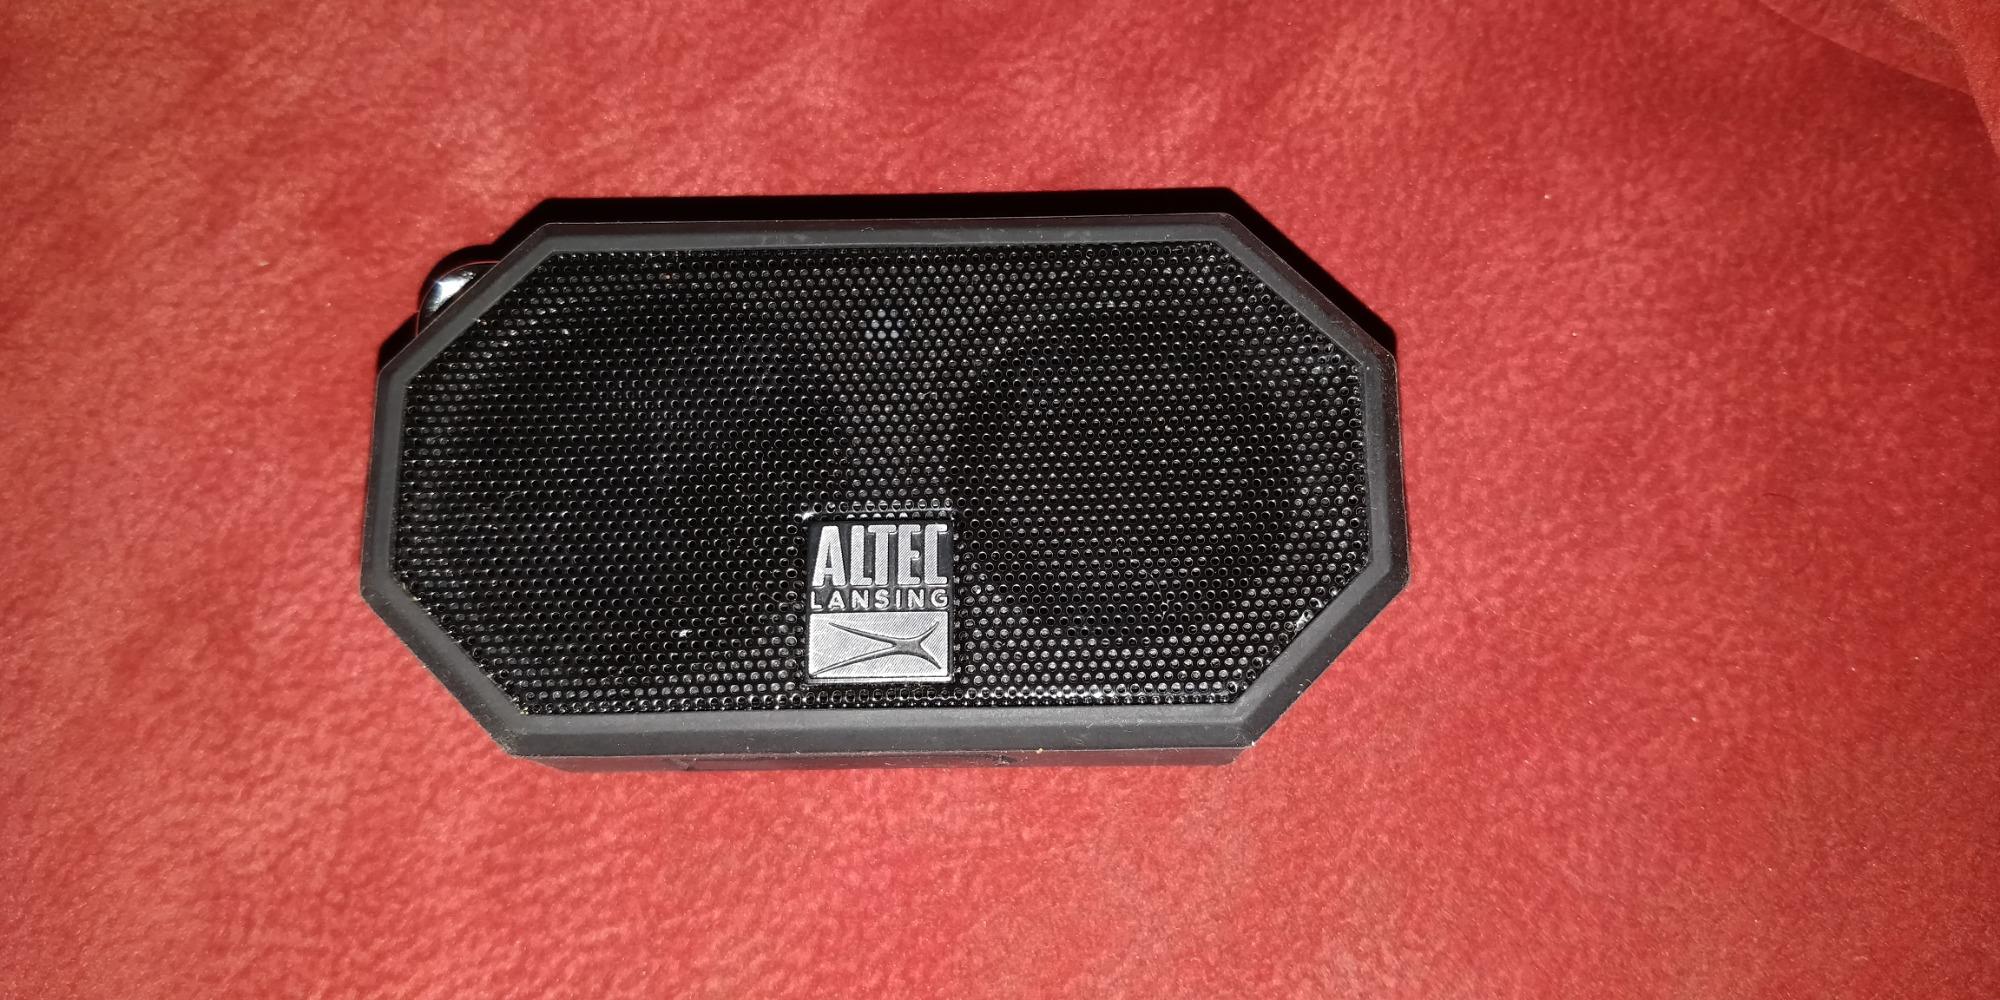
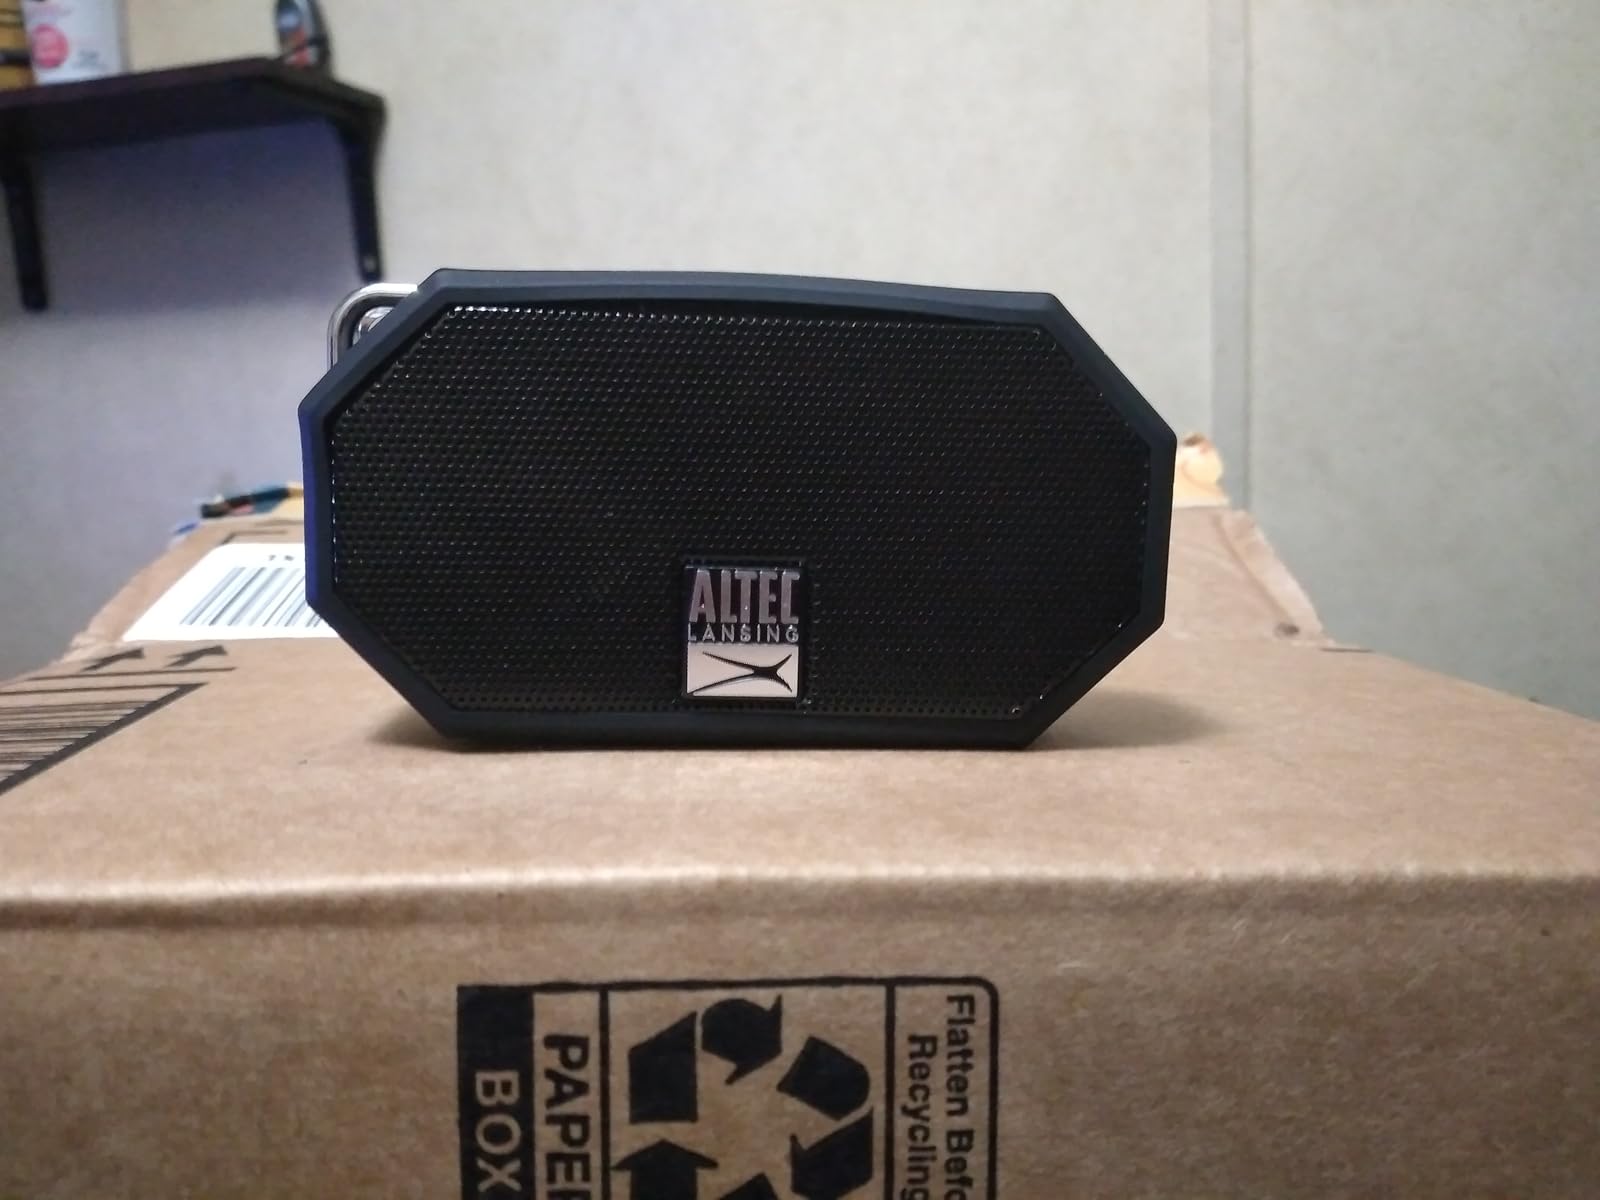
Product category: speaker
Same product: yes